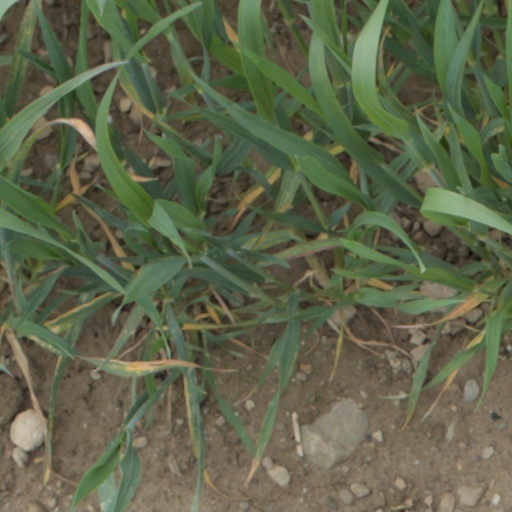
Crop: wheat